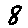
Label: 8